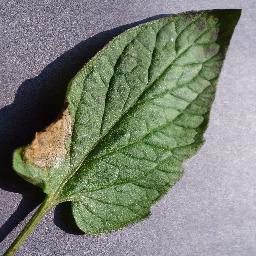
Label: Tomato___Late_blight